James R. Tryon

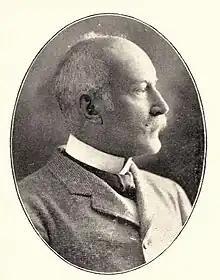
James Rufus Tryon

James Rufus Tryon (September 24, 1837 – March 20, 1912) was a medical doctor serving in the United States Navy during and after the American Civil War, who went on to become Surgeon General of the United States Navy. His great grandson Lieutenant General Richard T. Tryon was the Commander, United States Marine Corps Forces Command from 2013 until 2015.